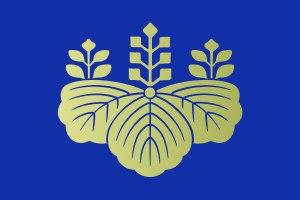
Horikawa était le 73ᵉ empereur du Japon, selon l'ordre traditionnel de la succession, et a régné nominalement de 1087 à sa mort, le pouvoir étant dans les faits exercé par son père, l'empereur retiré Shirakawa. Son nom personnel était prince Taruhito.
L'empereur Kazan était le soixante-cinquième empereur du Japon, selon l'ordre traditionnel de la succession, et a régné de 984 à 986.
Go-Reizei, est le 70ᵉ empereur du Japon, selon l'ordre traditionnel de la succession. Il règne de 1045 à sa mort.
L'empereur Ichijō était le soixante-sixième empereur du Japon, selon l'ordre traditionnel de la succession, et a régné de 986 à 1011.